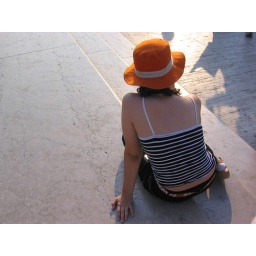
a girl in an orange hat